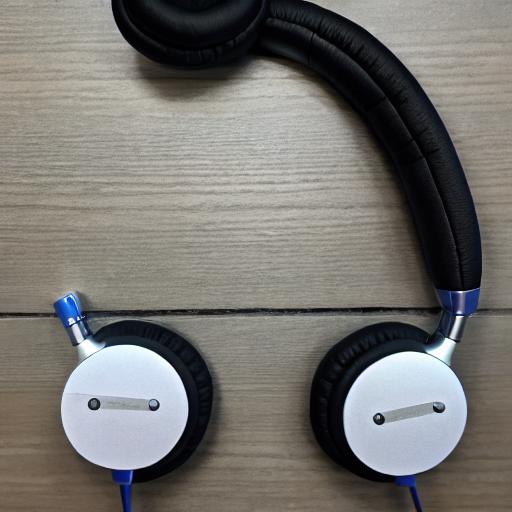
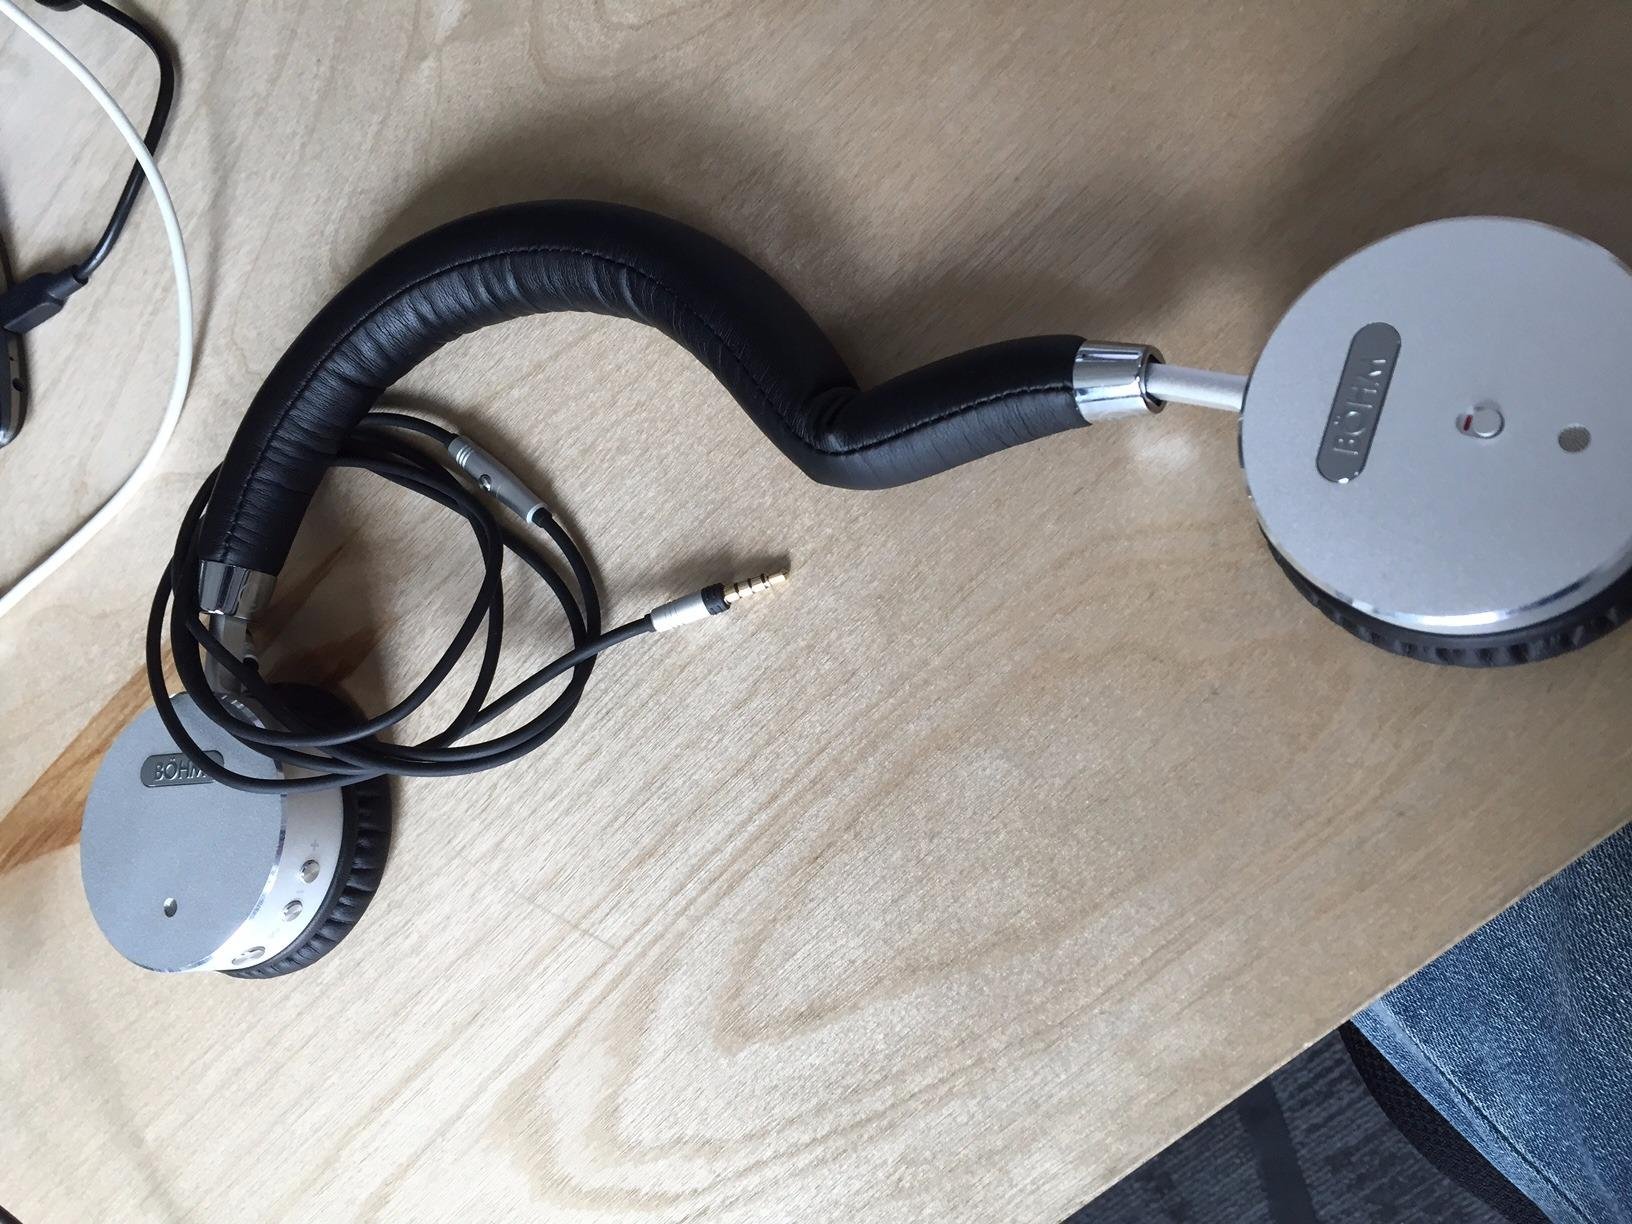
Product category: headphones
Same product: no